Miranda Sawyer

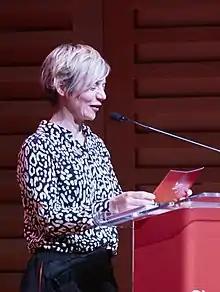
Sawyer at the 2018 British Podcast Awards

Sawyer was born in Bristol and grew up in Wilmslow, Cheshire with her brother Toby, who is an actor.